John Graudenz

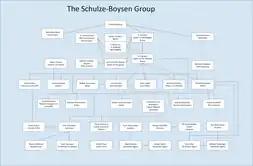
The Schulze-Boysen group in Germany

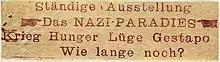
Adhesive notes of the Red Chapel

In 1938, Graudenz met the Luftwaffe officer and anti-fascist Harro Schulze-Boysen through his neighbour, the supposed fortune-teller and clairvoyant, Anna Krauss who also owned a lacquer and paint wholesaler. Graudenz became one the members of the anti-fascist resistance group of friends that was led by Schulze-Boysen and that would be later be named by the Gestapo as the Red Orchestra. In 1938, Shulze-Boysen's wife, Libertas, became a client of Annie Krauss. Krauss become a core part of the group and used her apartment to host two mimeograph machines that produced leaflets, with Graudenz running the operation.